California Highway Patrol

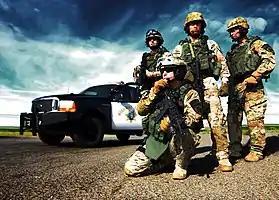
Members of the CHP SWAT Team

The CHP also publishes data on traffic accidents in California from a database called SWITRS (Statewide Integrated Traffic Records System).